Hugo Boss (businessman)

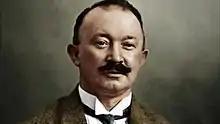
Hugo in 1933

Hugo Ferdinand Boss (8 July 1885 – 9 August 1948) was a German businessman and an early member of the Nazi Party. He was the founder of the fashion house Hugo Boss AG.